Ogden, Utah

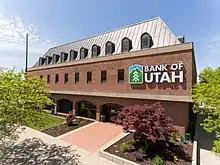
Bank of Utah was founded in Ogden in 1952 and maintains its corporate headquarters in Ogden

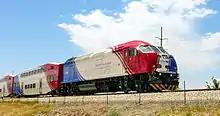
"FrontRunner" commuter rail, which runs between Provo and Ogden, via Salt Lake City

As the principal city of the 2nd largest MSA in Utah, Ogden serves as an economic hub for the northern part of the state. Much of the central city is occupied by offices of federal, state, county, and municipal government entities. The Internal Revenue Service has a large regional facility in Ogden and is the city's largest employer with over 5,000 employees. Other large employers include McKay Dee Hospital, Weber State University, Ogden City School District, Autoliv, Fresenius, and Convergys.